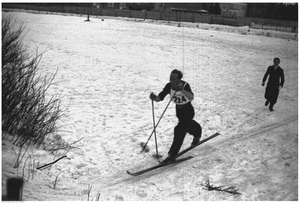
Henryk Mückenbrunn lors d'une course à Zakopane en 1932